Celts Campaign Sourcebook

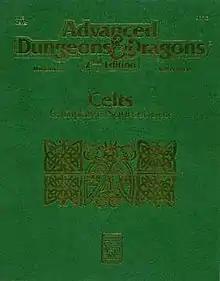

Celts Campaign Sourcebook is an accessory for the 2nd edition of the "Advanced Dungeons & Dragons" fantasy role-playing game, published in 1992. The manual was published by TSR and written by Graeme Davis.